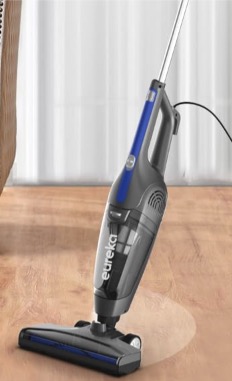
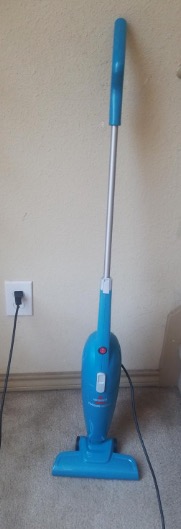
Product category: items_vacuum
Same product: no